Ladd's Addition

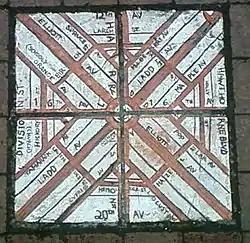
Brick map of Ladd's Addition that was at the corner of SE 34th Avenue and SE Madison Street until roughly 2018.

Ladd's Addition is an inner southeast historic district of Portland, Oregon, United States. It is Portland's oldest planned residential development, and one of the oldest in the western United States. The district is known in Portland for a diagonal street pattern, which is at odds with the rectilinear grid of the surrounding area. Roughly eight blocks (east-west) by ten blocks (north-south) in size (by reference to the surrounding grid), Ladd's is bordered by SE Hawthorne, Division, 12th, and 20th streets. It is part of the Hosford-Abernethy neighborhood association.